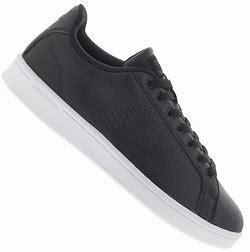
Brand: adidas
Model: neo Adidas NEO Advantage